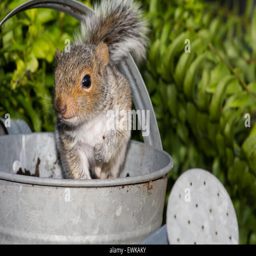
biological species playing in a watering can